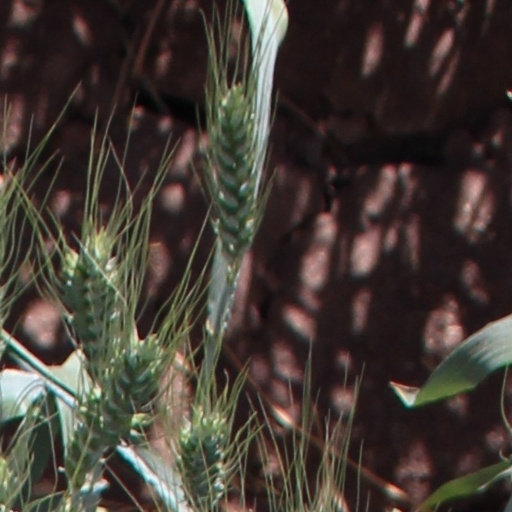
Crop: wheat